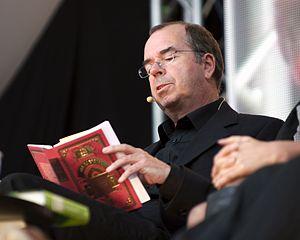
Jan Kjærstad, né le 6 mars 1953 à Oslo, est un écrivain norvégien. Diplômé en théologie, cet auteur à succès est connu pour avoir écrit la trilogie de romans centrés sur le personnage star de la TV norvégienne, Jonas Wergeland. Le dernier volume de cette trilogie obtient le Grand prix de littérature du Conseil nordique en 2001. Kjærstad, en plus d'être l'auteur de nombreux romans, nouvelles et essais, est journaliste et critique littéraire.